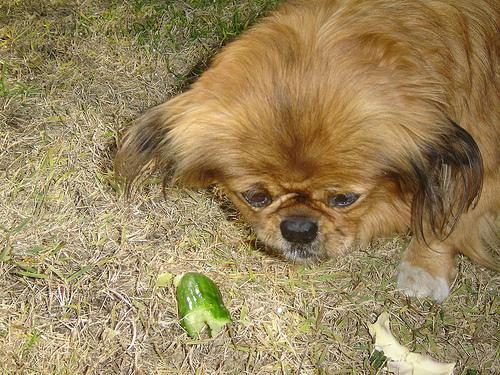
Pekinese